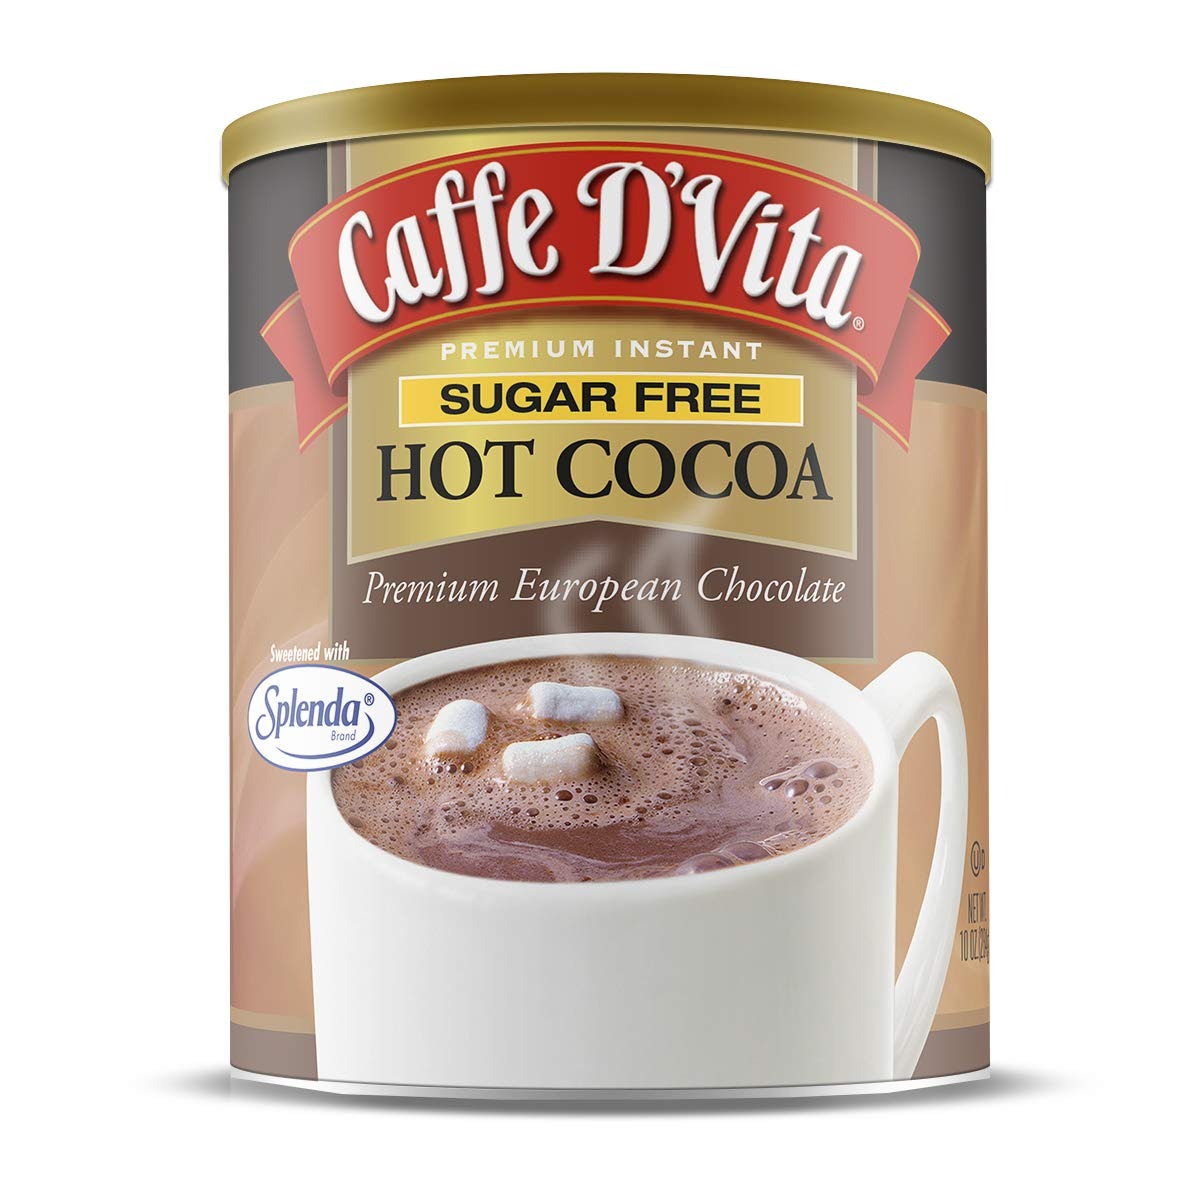
Item Name: Caffe D’Vita Sugar Free Hot Cocoa - Pack of 2 - 10 oz. cans
Bullet Point 1: Premium Instant Sugar Free Hot Cocoa
Bullet Point 2: Can make Hot, Blended or add to your coffee
Bullet Point 3: No Cholesterol, Low Fat, No Hydrogenated Oils, No Trans Fat, Gluten Free
Bullet Point 4: Made with Splenda!
Bullet Point 5: Made in the USA
Product Description: The same intense chocolate flavor as our Premium Hot Cocoa mix minus the sugar. Out Hot Cocoa mix uses premium European chocolate to create a superior creamy, rich flavor experience you'll enjoy and be proud to share with friends and family.
Value: 20.0
Unit: Ounce

Price: 17.5